Gaza City

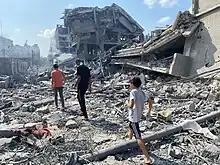
El-Remal area in Gaza City on 9 October 2023

In September 1993, the leaders of Israel and the Palestine Liberation Organization (PLO) signed the Oslo Accords. The agreement called for Palestinian administration of the Gaza Strip and the West Bank town of Jericho, which was implemented in May 1994. Israeli forces withdrew from Gaza, leaving a new Palestinian National Authority (PNA) to administer and police the city. The PNA, led by Yasser Arafat, chose Gaza as its first provincial headquarters. The newly established Palestinian National Council held its inaugural session in Gaza in March 1996.